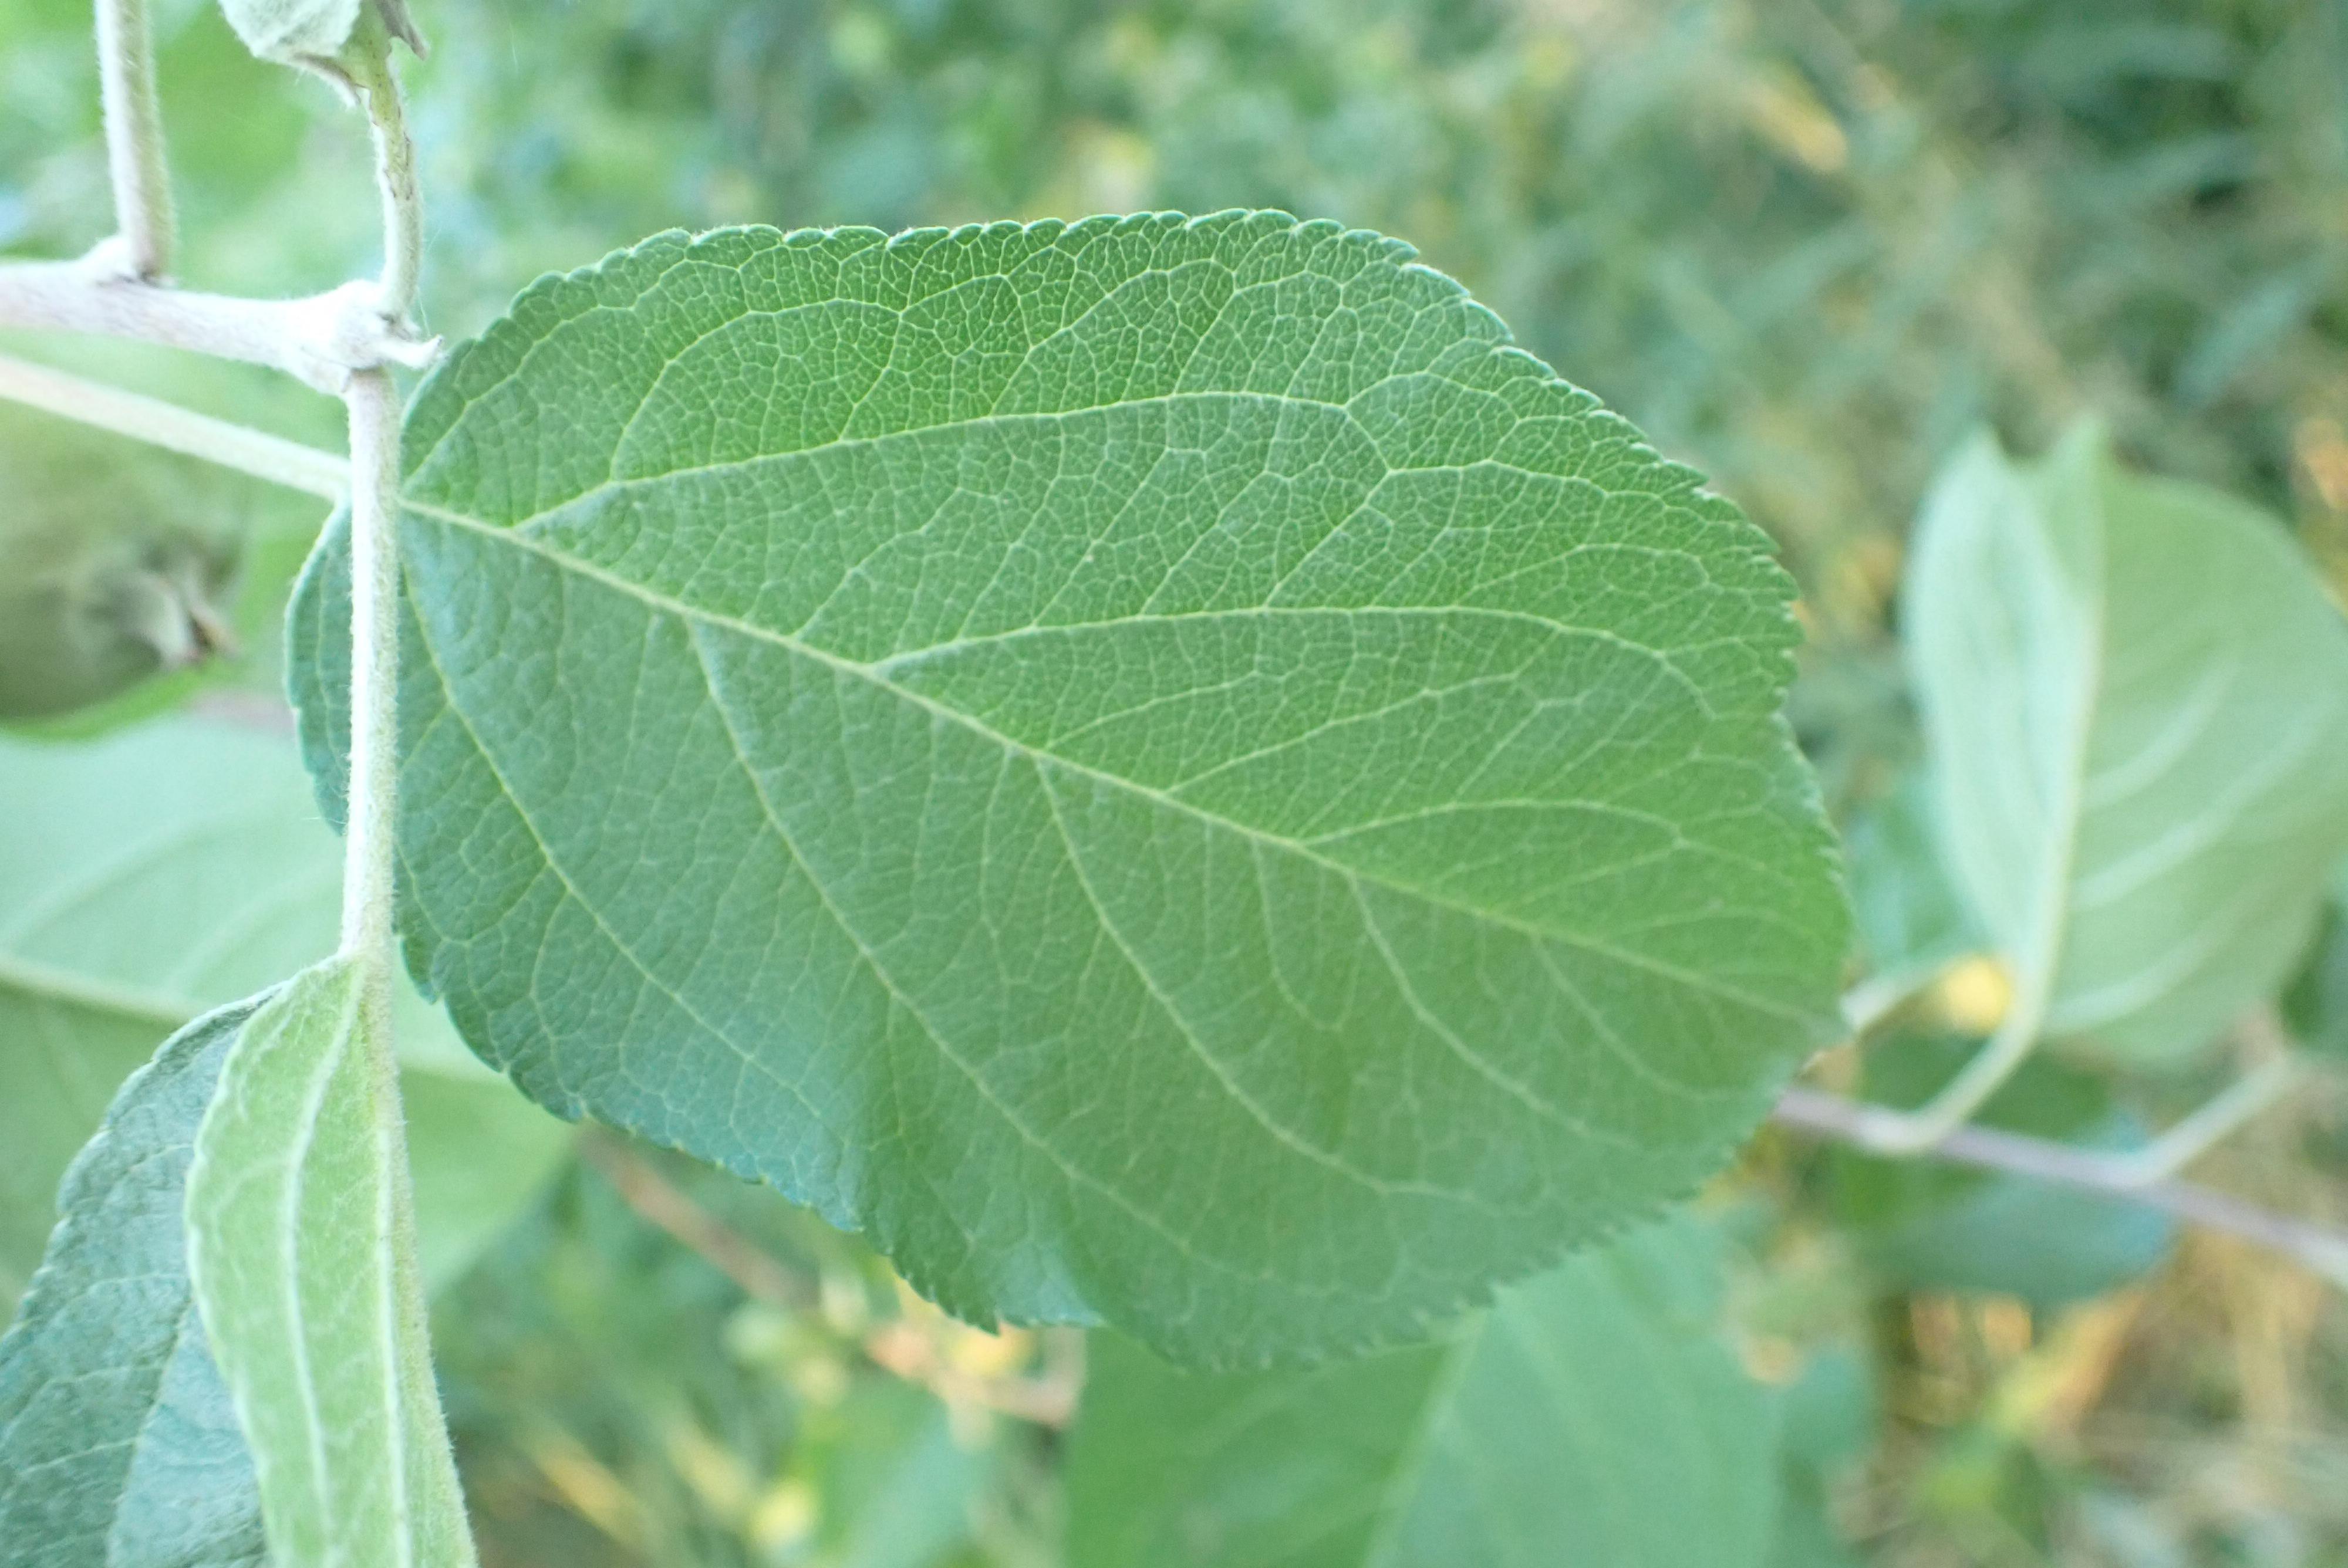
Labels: healthy